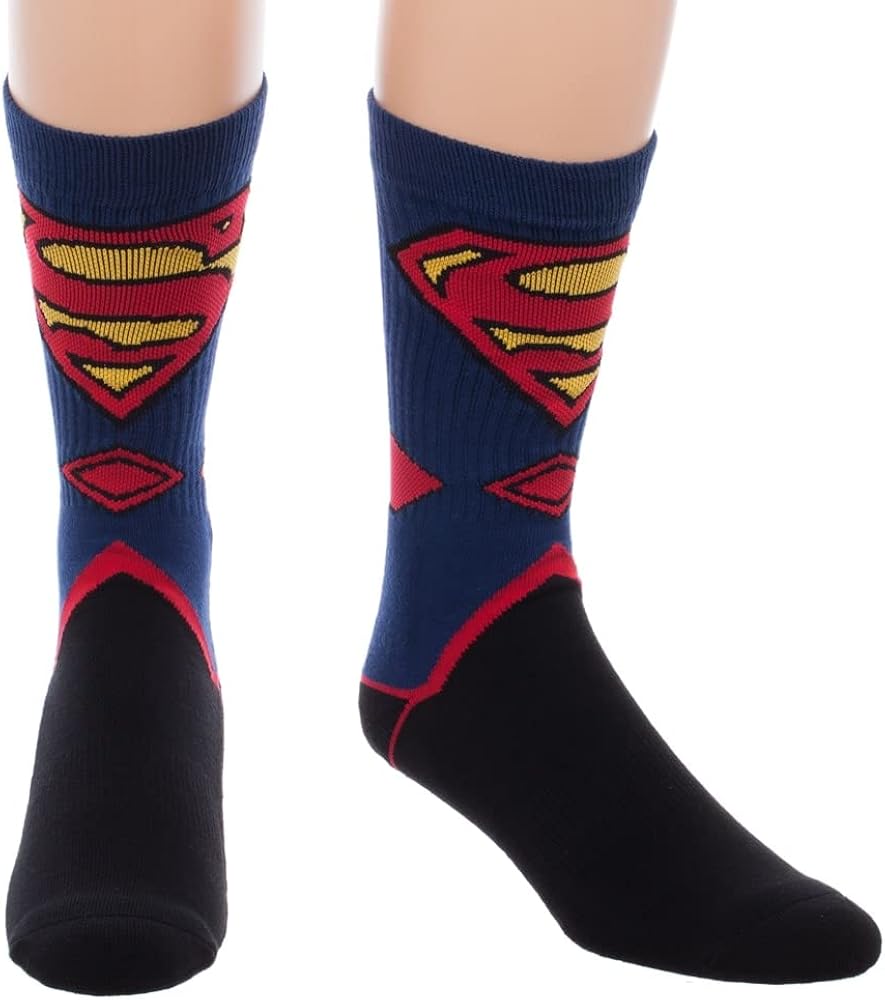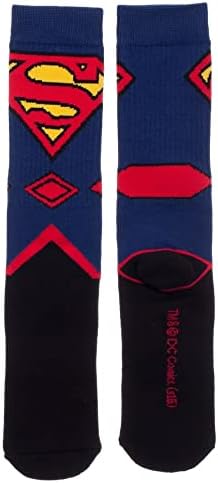
Bioworld Superman Suit Up Crew Socks, Black
Category: AMAZON FASHION
Men's Superman crew socks. Comes in blue and black with the "Superman" costume design. Men's size 9-11. Officially licensed.
Features: Manmade and Natural materials | Pull On closure | Machine Wash | 100% COTTON for comfort and stretch | MACHINE WASH on cold with like colors, then tumble dry low | SIZING: The crew socks from Superman fit shoe sizes 8-13 | COLORS are vibrant and professionally printed | GIFT POTENTIAL These Superman socks make a great gift!